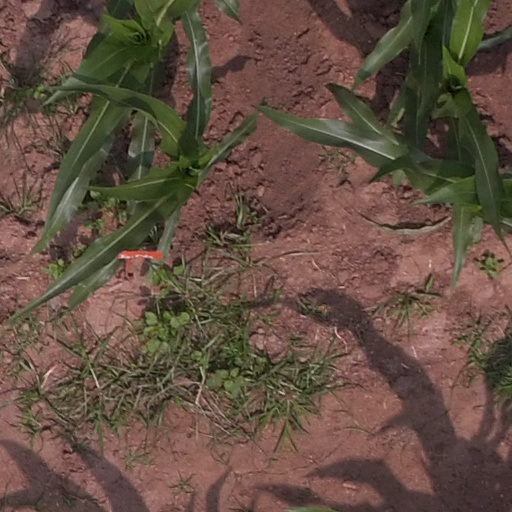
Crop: maize; corn